Sunnyside (Aquasco, Maryland)

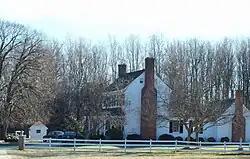
Sunnyside, December 2008

Sunnyside is a historic home located in Aquasco, Prince George's County, Maryland, United States. It is a five bay wide two-story frame house with a center hall and north and south parlors, facing east on a brick foundation. The building dates to 1844. The main block of the house is a fine example of a mid-19th century I-house, and possesses a great deal of intact original fabric. The significance of the property is enhanced by the 18th century wing, in good repair and possessing its original hearth with iron fittings. The house and outbuildings are well preserved examples of vernacular southern Maryland architecture dating from the 18th through the mid 19th century.